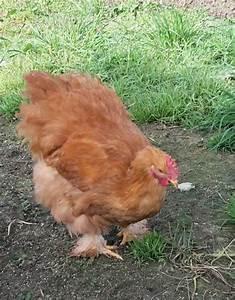
chicken